Geography of Arunachal Pradesh

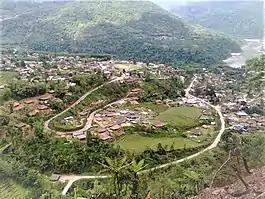
Boleng, Siang district

Arunachal Pradesh is primarily a hilly tract nestled in the foothills of the Himalayas in northeast India. It is spread over an area of . 98% of the geographical area is land out of which 80% is forest cover; 2% is water. River systems in the region, including those from the higher Himalayas and Patkoi and Arakan Ranges, eventually drain into the Brahmaputra River.